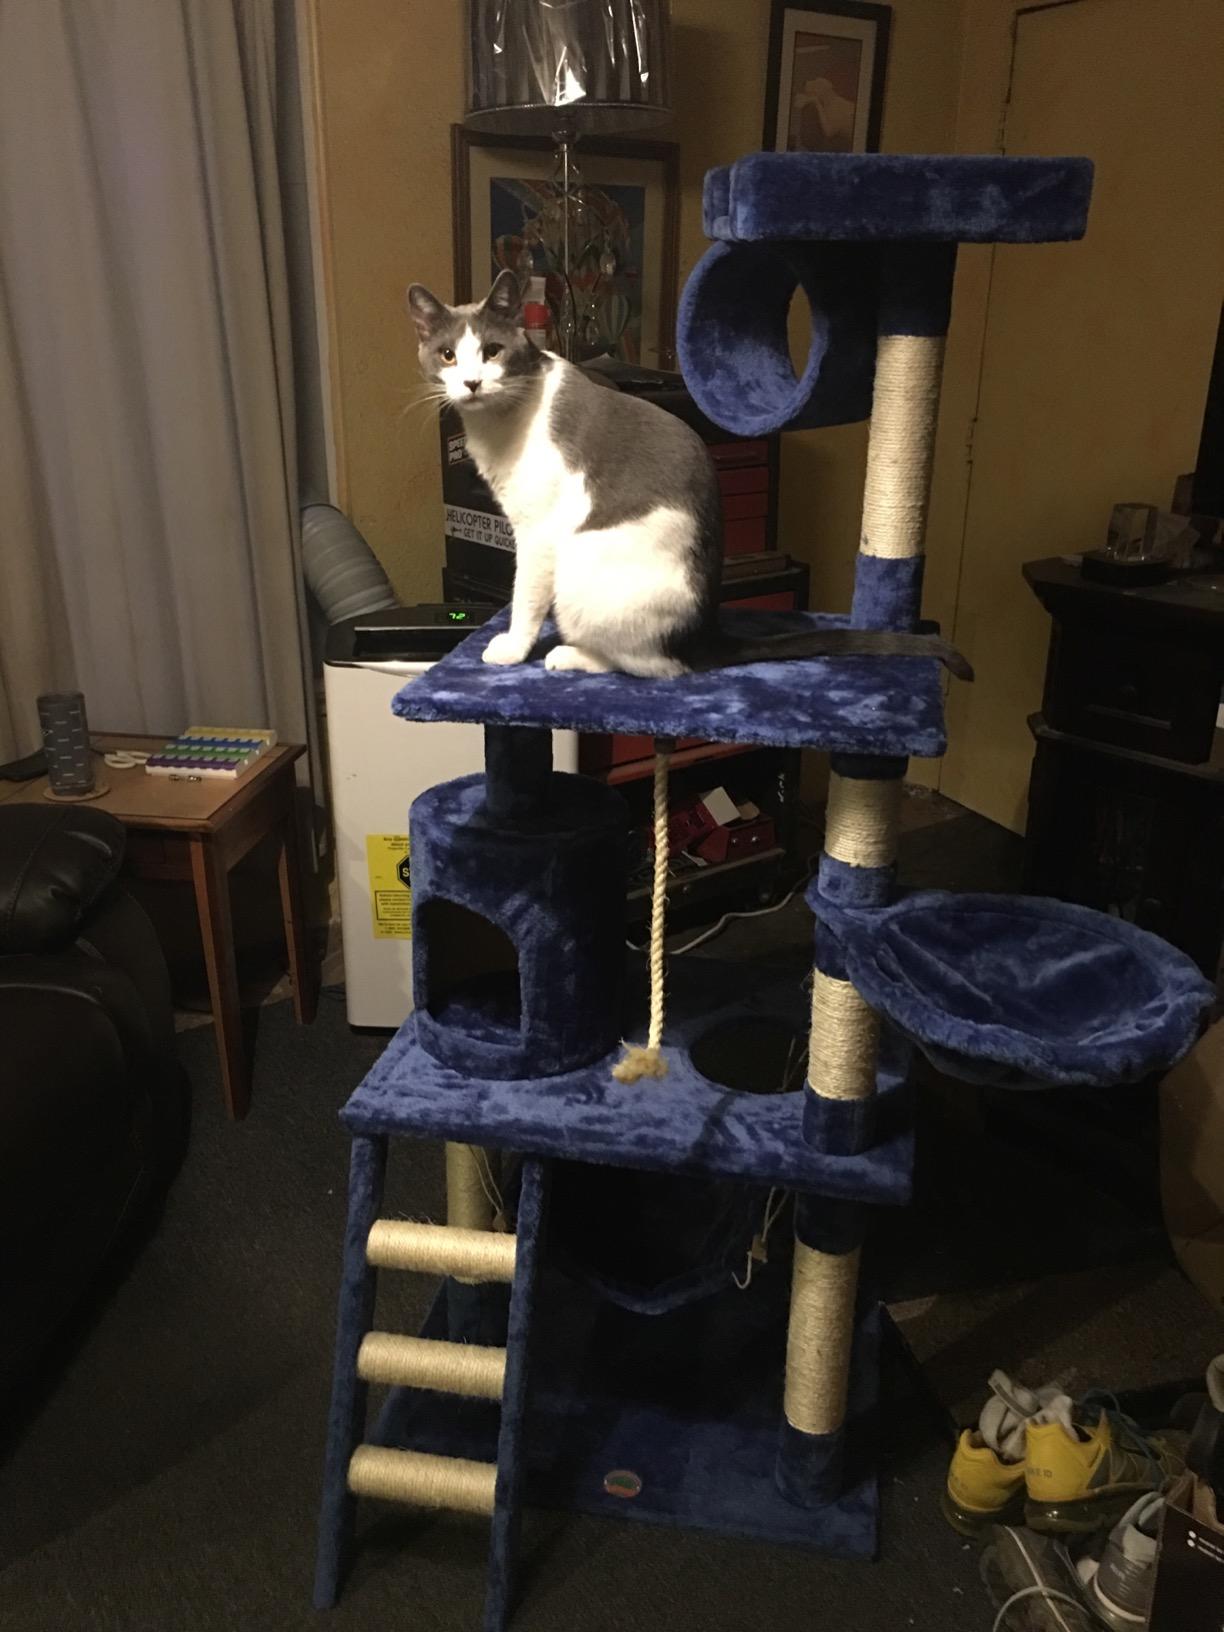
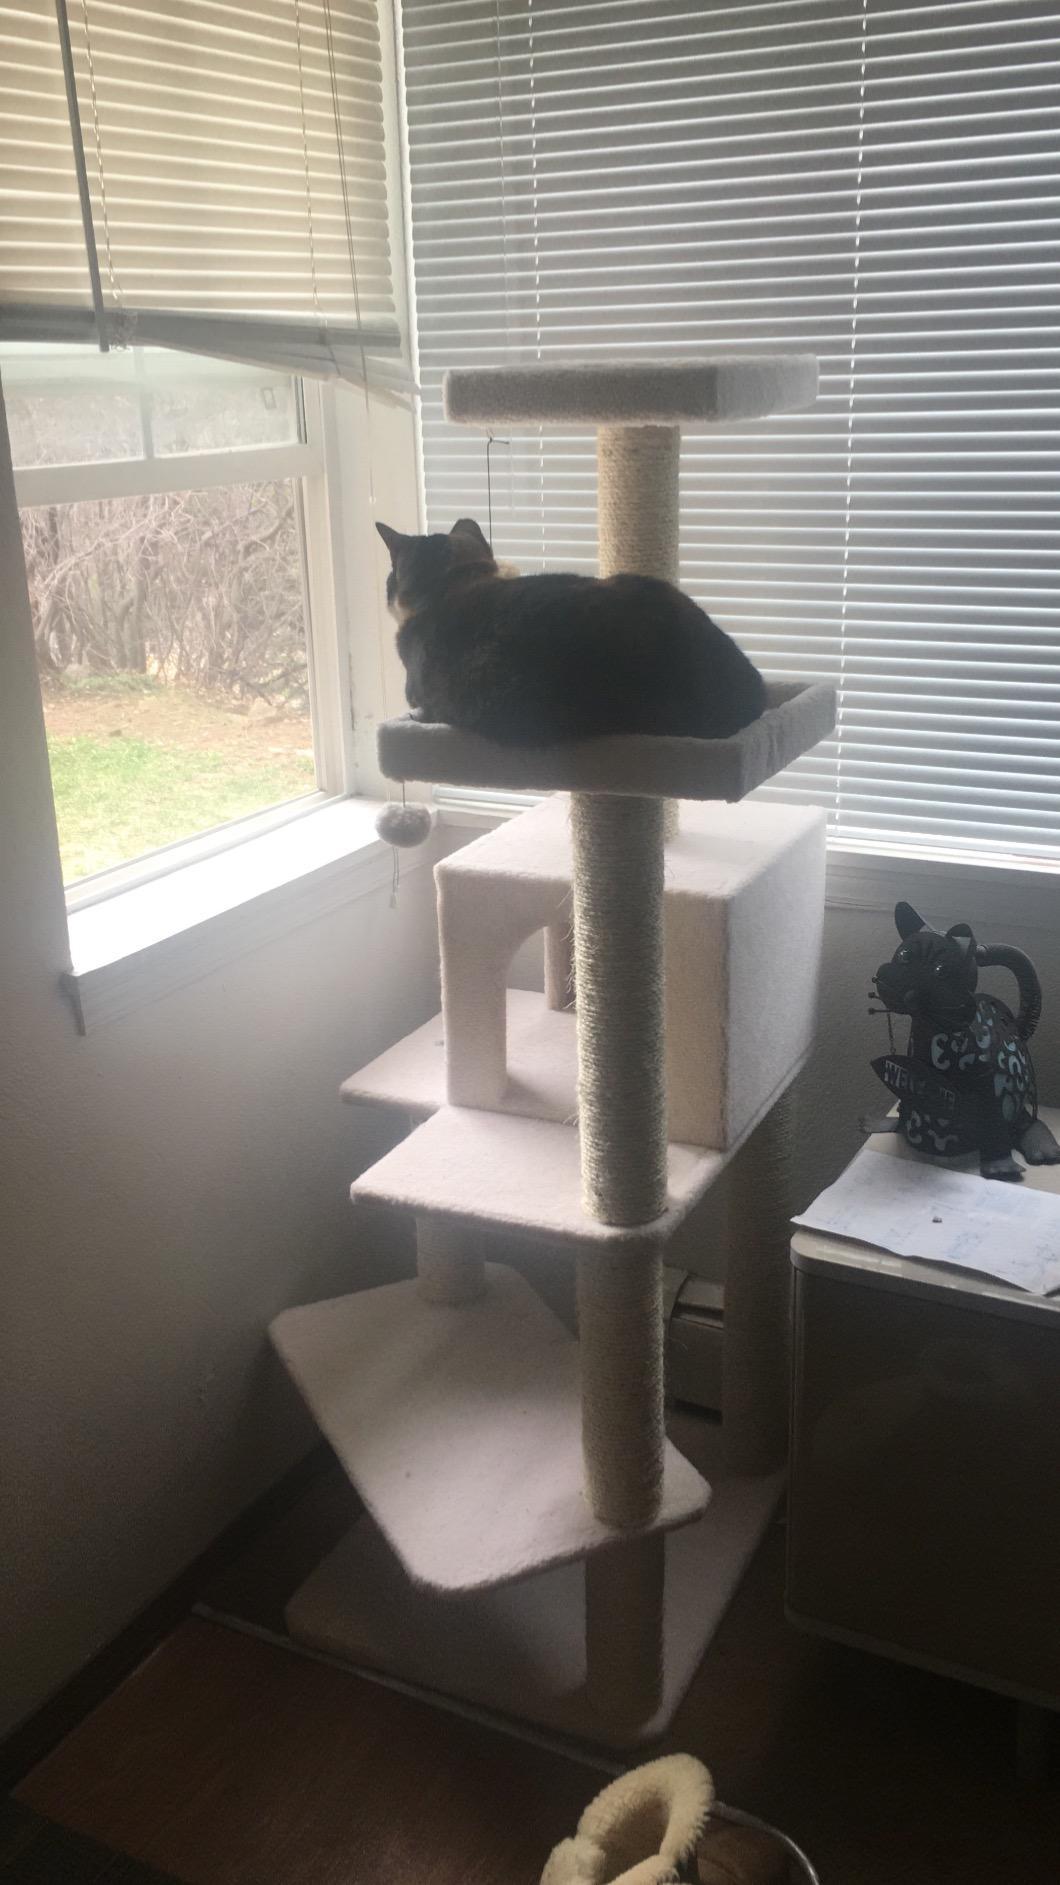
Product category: items_cat tree
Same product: no